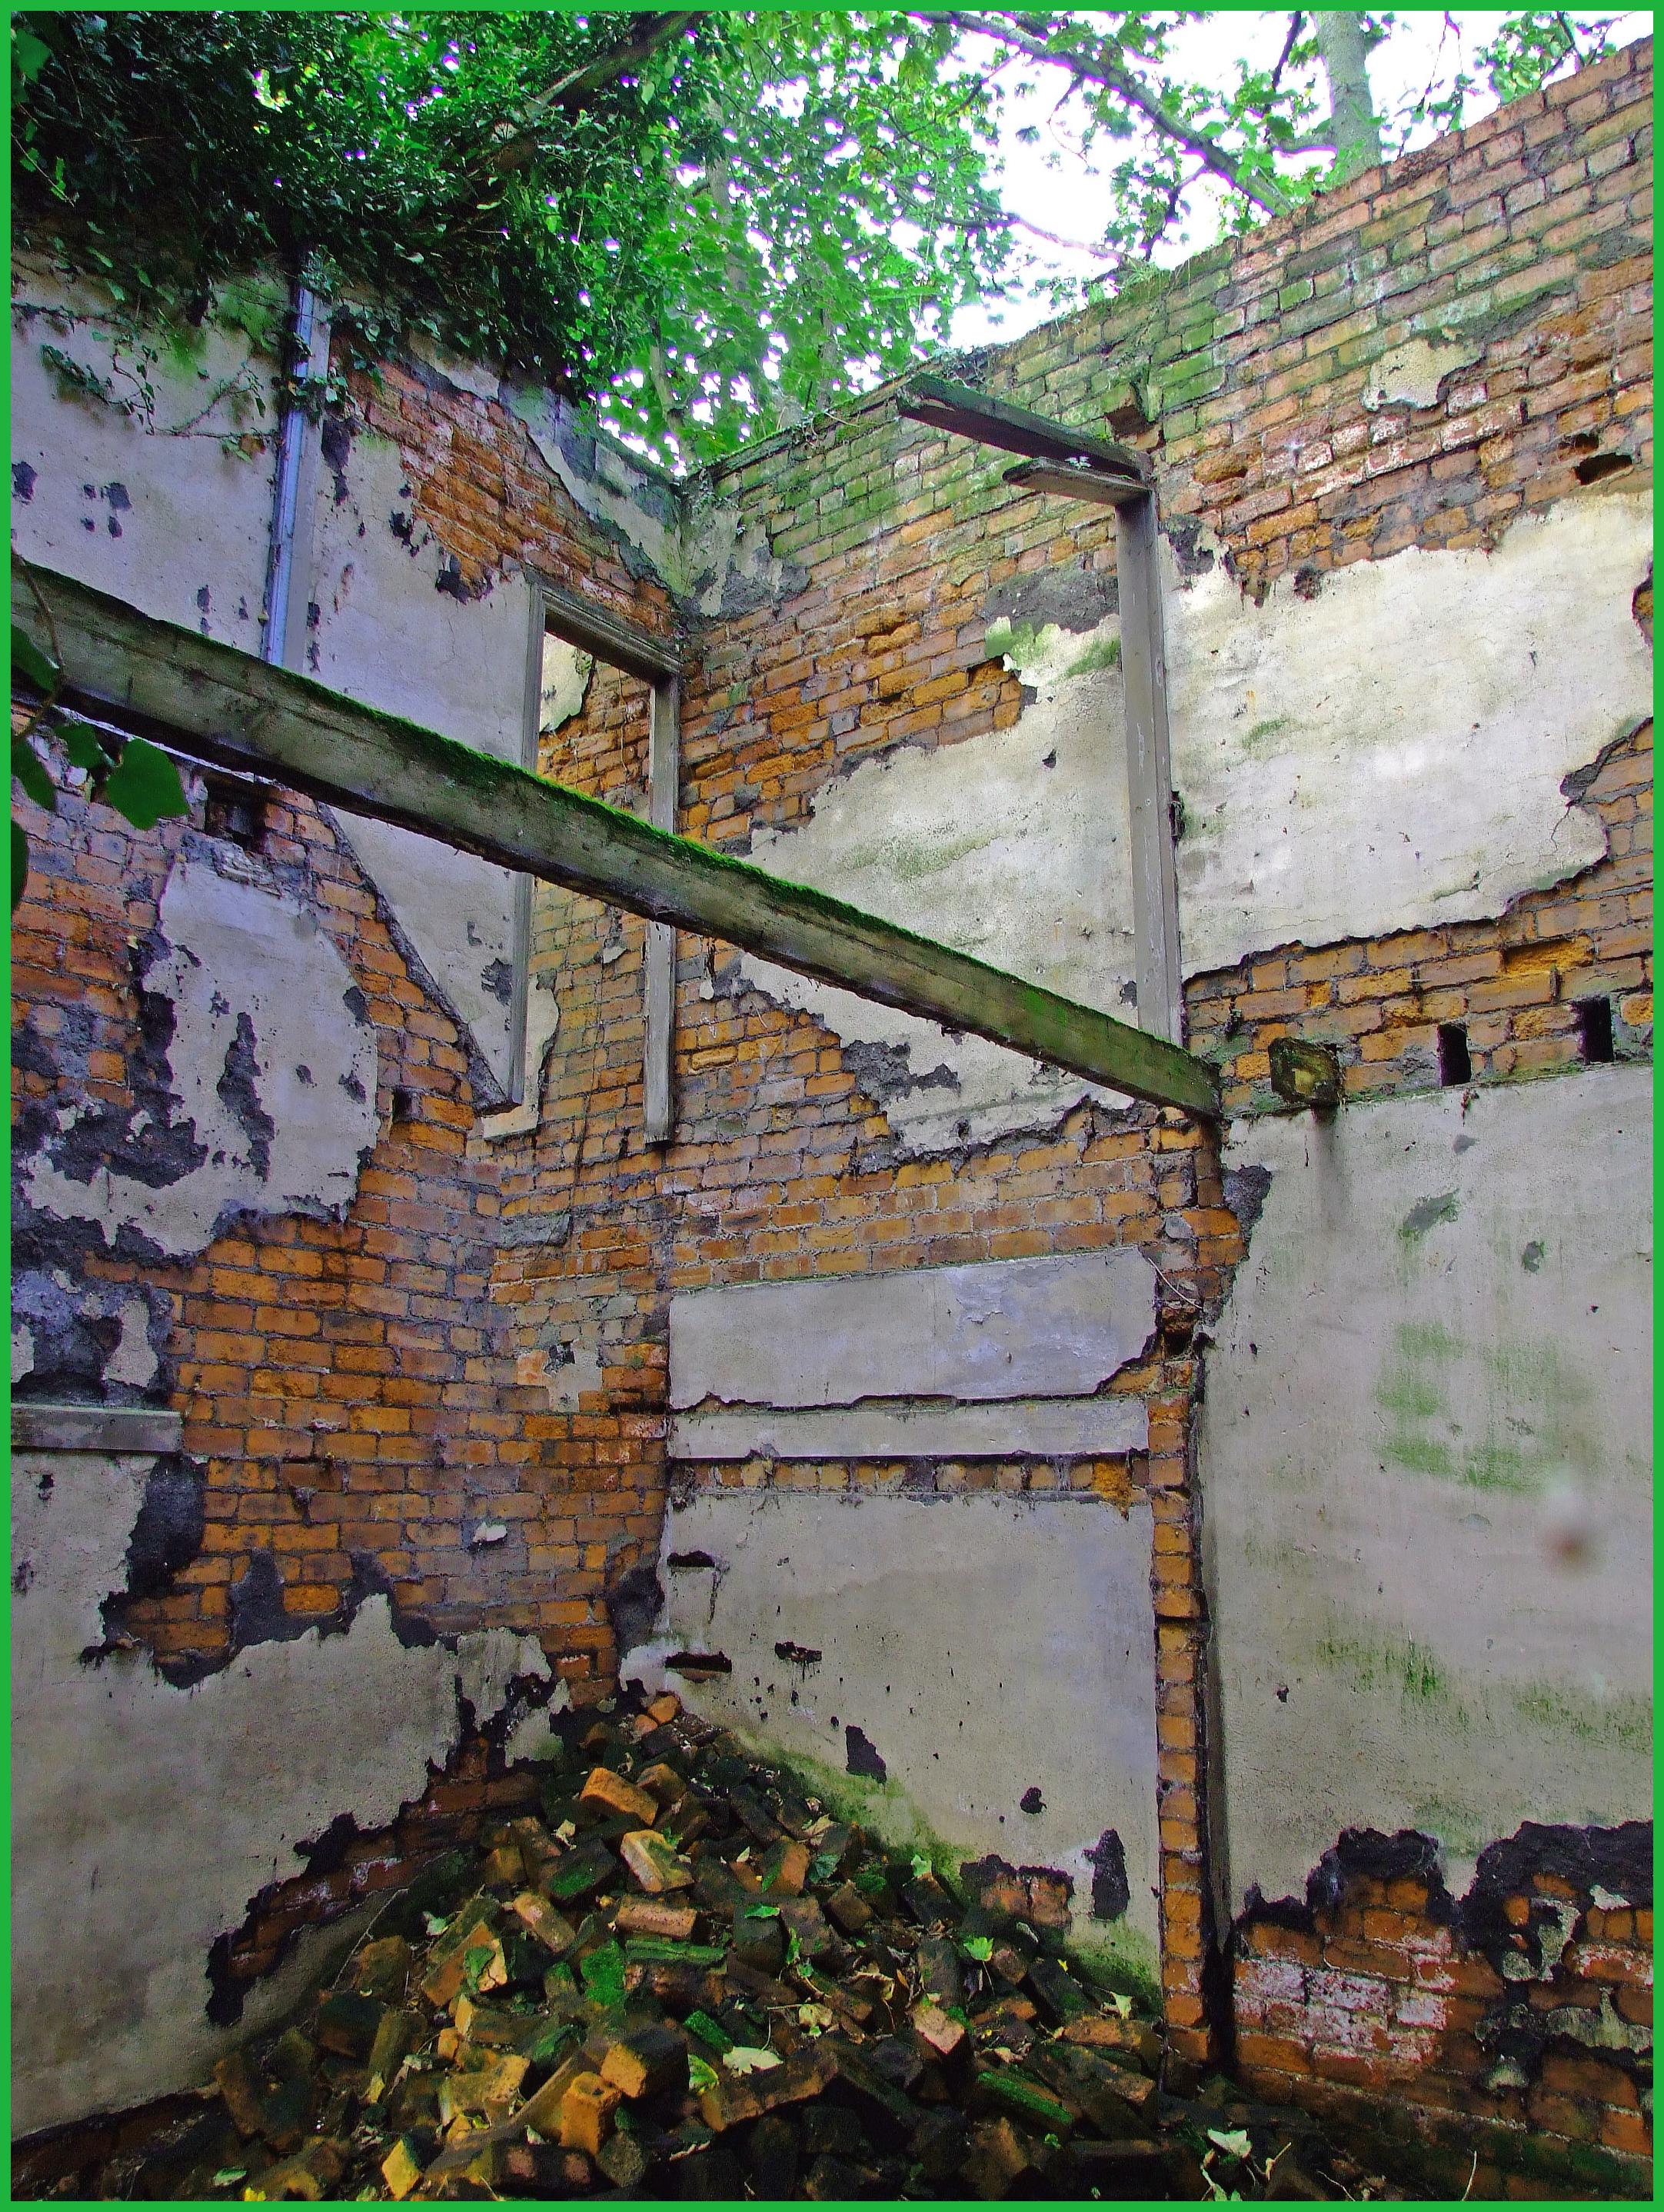
nature, wall, canal, material, buildings, ruins